Sándor Palace

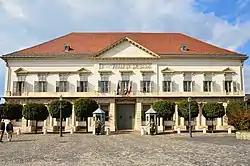
Southeastern façade of the palace

Sándor Palace is a palace in Budapest, Hungary. Located beside the Buda Castle complex in the ancient Castle District, it has served as the official residence and workspace of the president of Hungary since 2003.